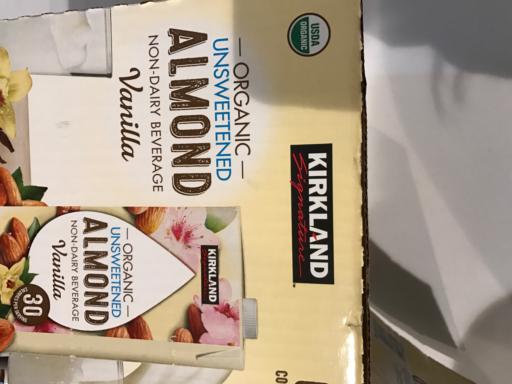
Waste category: cardboard